Chinese Indonesians

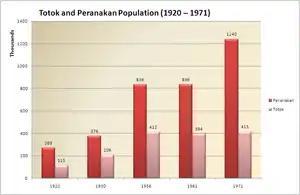
Population estimates of the "peranakan" (shown in red) and "totok" (in pink) throughout the 20th century

Indonesia's 2000 census reported 2,411,503 citizens (1.20% of the total population) as ethnic Chinese. An additional 93,717 (0.05%) ethnic Chinese living in Indonesia were reported as foreign citizens, mostly those of the People's Republic of China and the Republic of China, who may not be able to pay the cost of becoming an Indonesian citizen. Because the census employed the method of self-identification, those who refused to identify themselves as ethnic Chinese, or had assumed the identity of other ethnic groups, either because of assimilation or mixed-parentage, or fear of persecution, were recorded as non-Chinese. It is also likely that there are around 2.8 million Chinese living in Indonesia according to several external estimates.